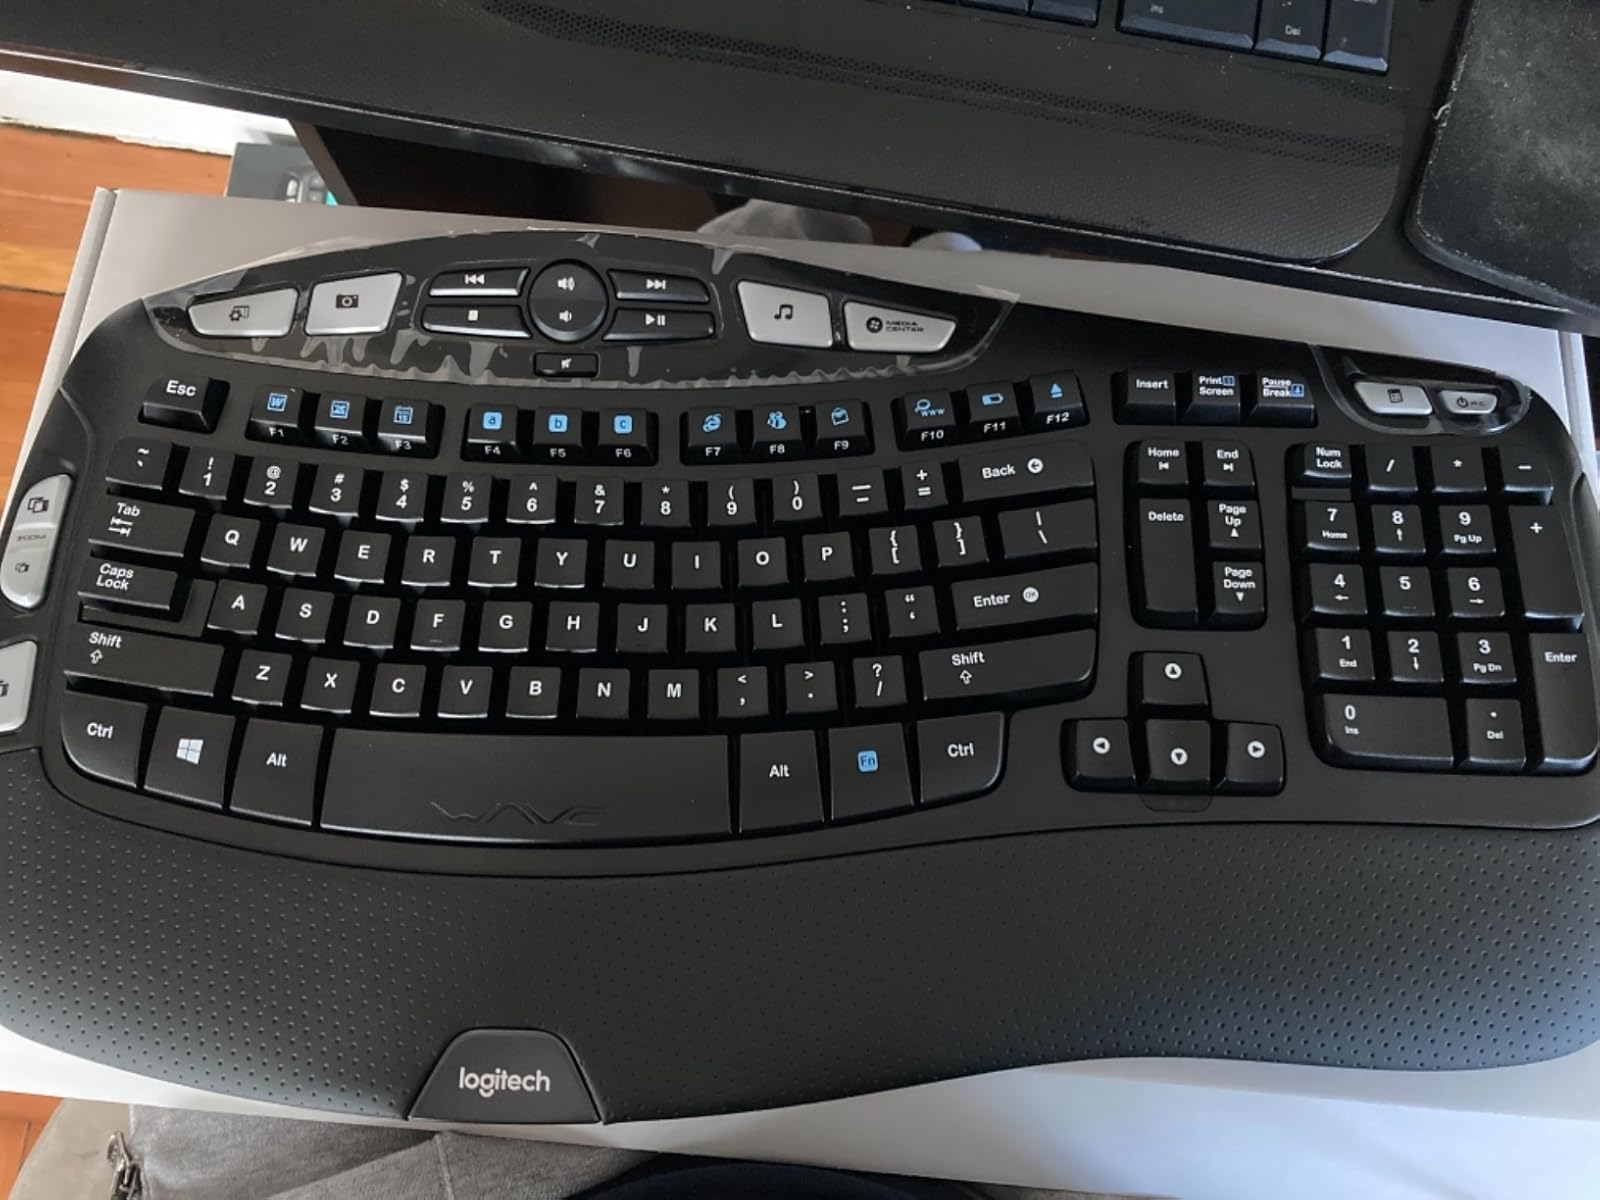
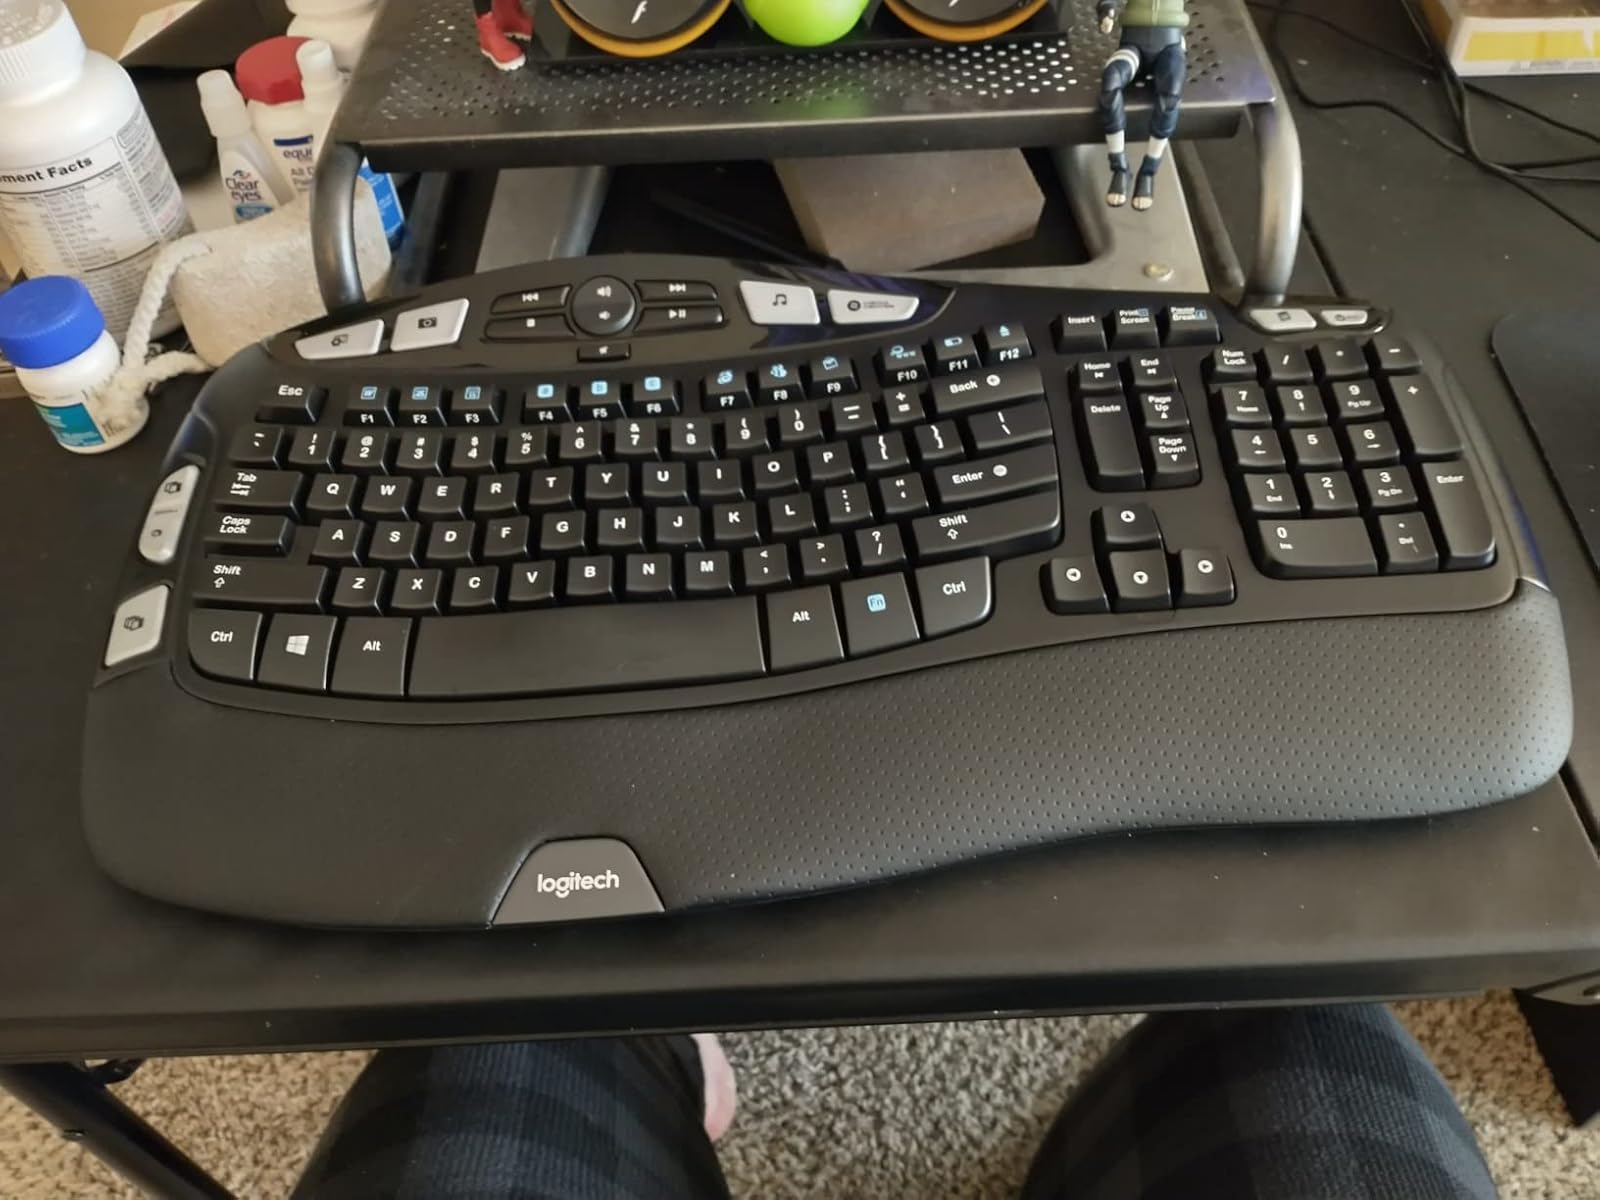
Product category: keyboard
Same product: yes